Fair Oak Park

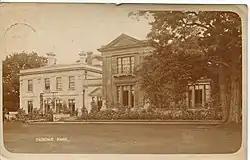
Postcard of Fair Oak Park, sent in 1913

Fair Oak Park was a country house located to the east of the original village of Fair Oak in Hampshire, England. It was home to two sheriffs of Hampshire: Sir Samuel Raymond Jarvis, who sold it to James Edward Bradshaw. Subsequently, it was owned by Justice of the Peace George Herbert Pember.